Church of Scotland

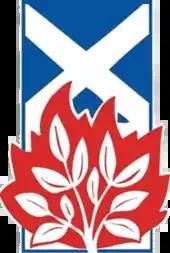
Older rectangular logo of the Church of Scotland

Controversy still surrounded the relationship between the Church of Scotland's independence and the civil law of Scotland. The interference of civil courts with church decisions, particularly over the appointment of ministers, following the Church Patronage (Scotland) Act 1711, which gave landowners, or patrons, the right to appoint ministers to vacant pulpits, would lead to several splits. This began with the secession of 1733 and culminated in the Disruption of 1843 when a large portion of the church broke away to form the Free Church of Scotland. The seceding groups tended to divide and reunite among themselves—leading to a proliferation of Presbyterian denominations in Scotland, as is demonstrated in the timeline above.